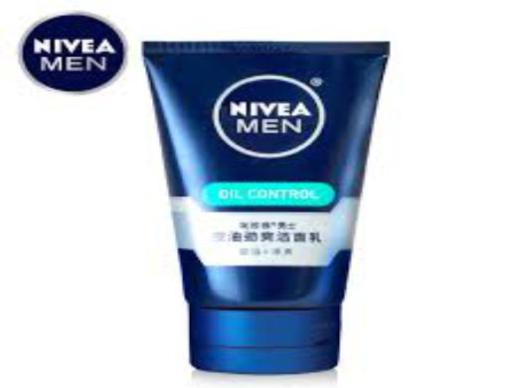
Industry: Necessities